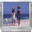
Label: television